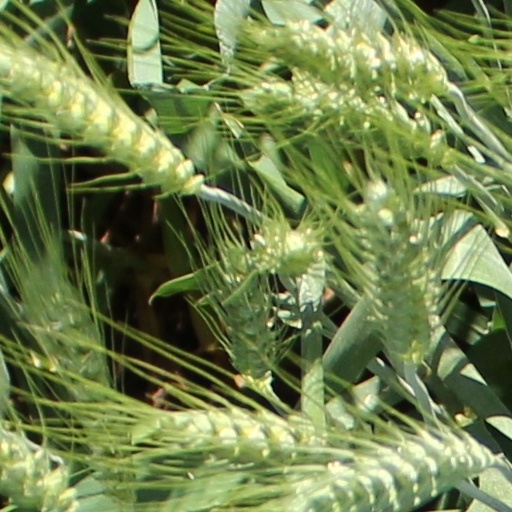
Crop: wheat